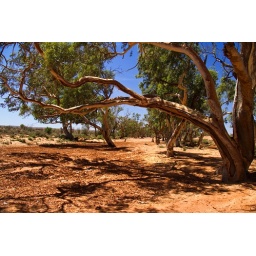
A dry creek bed we drove over while travelling to the &amp;quot;Day Dream silver mine&amp;quot;